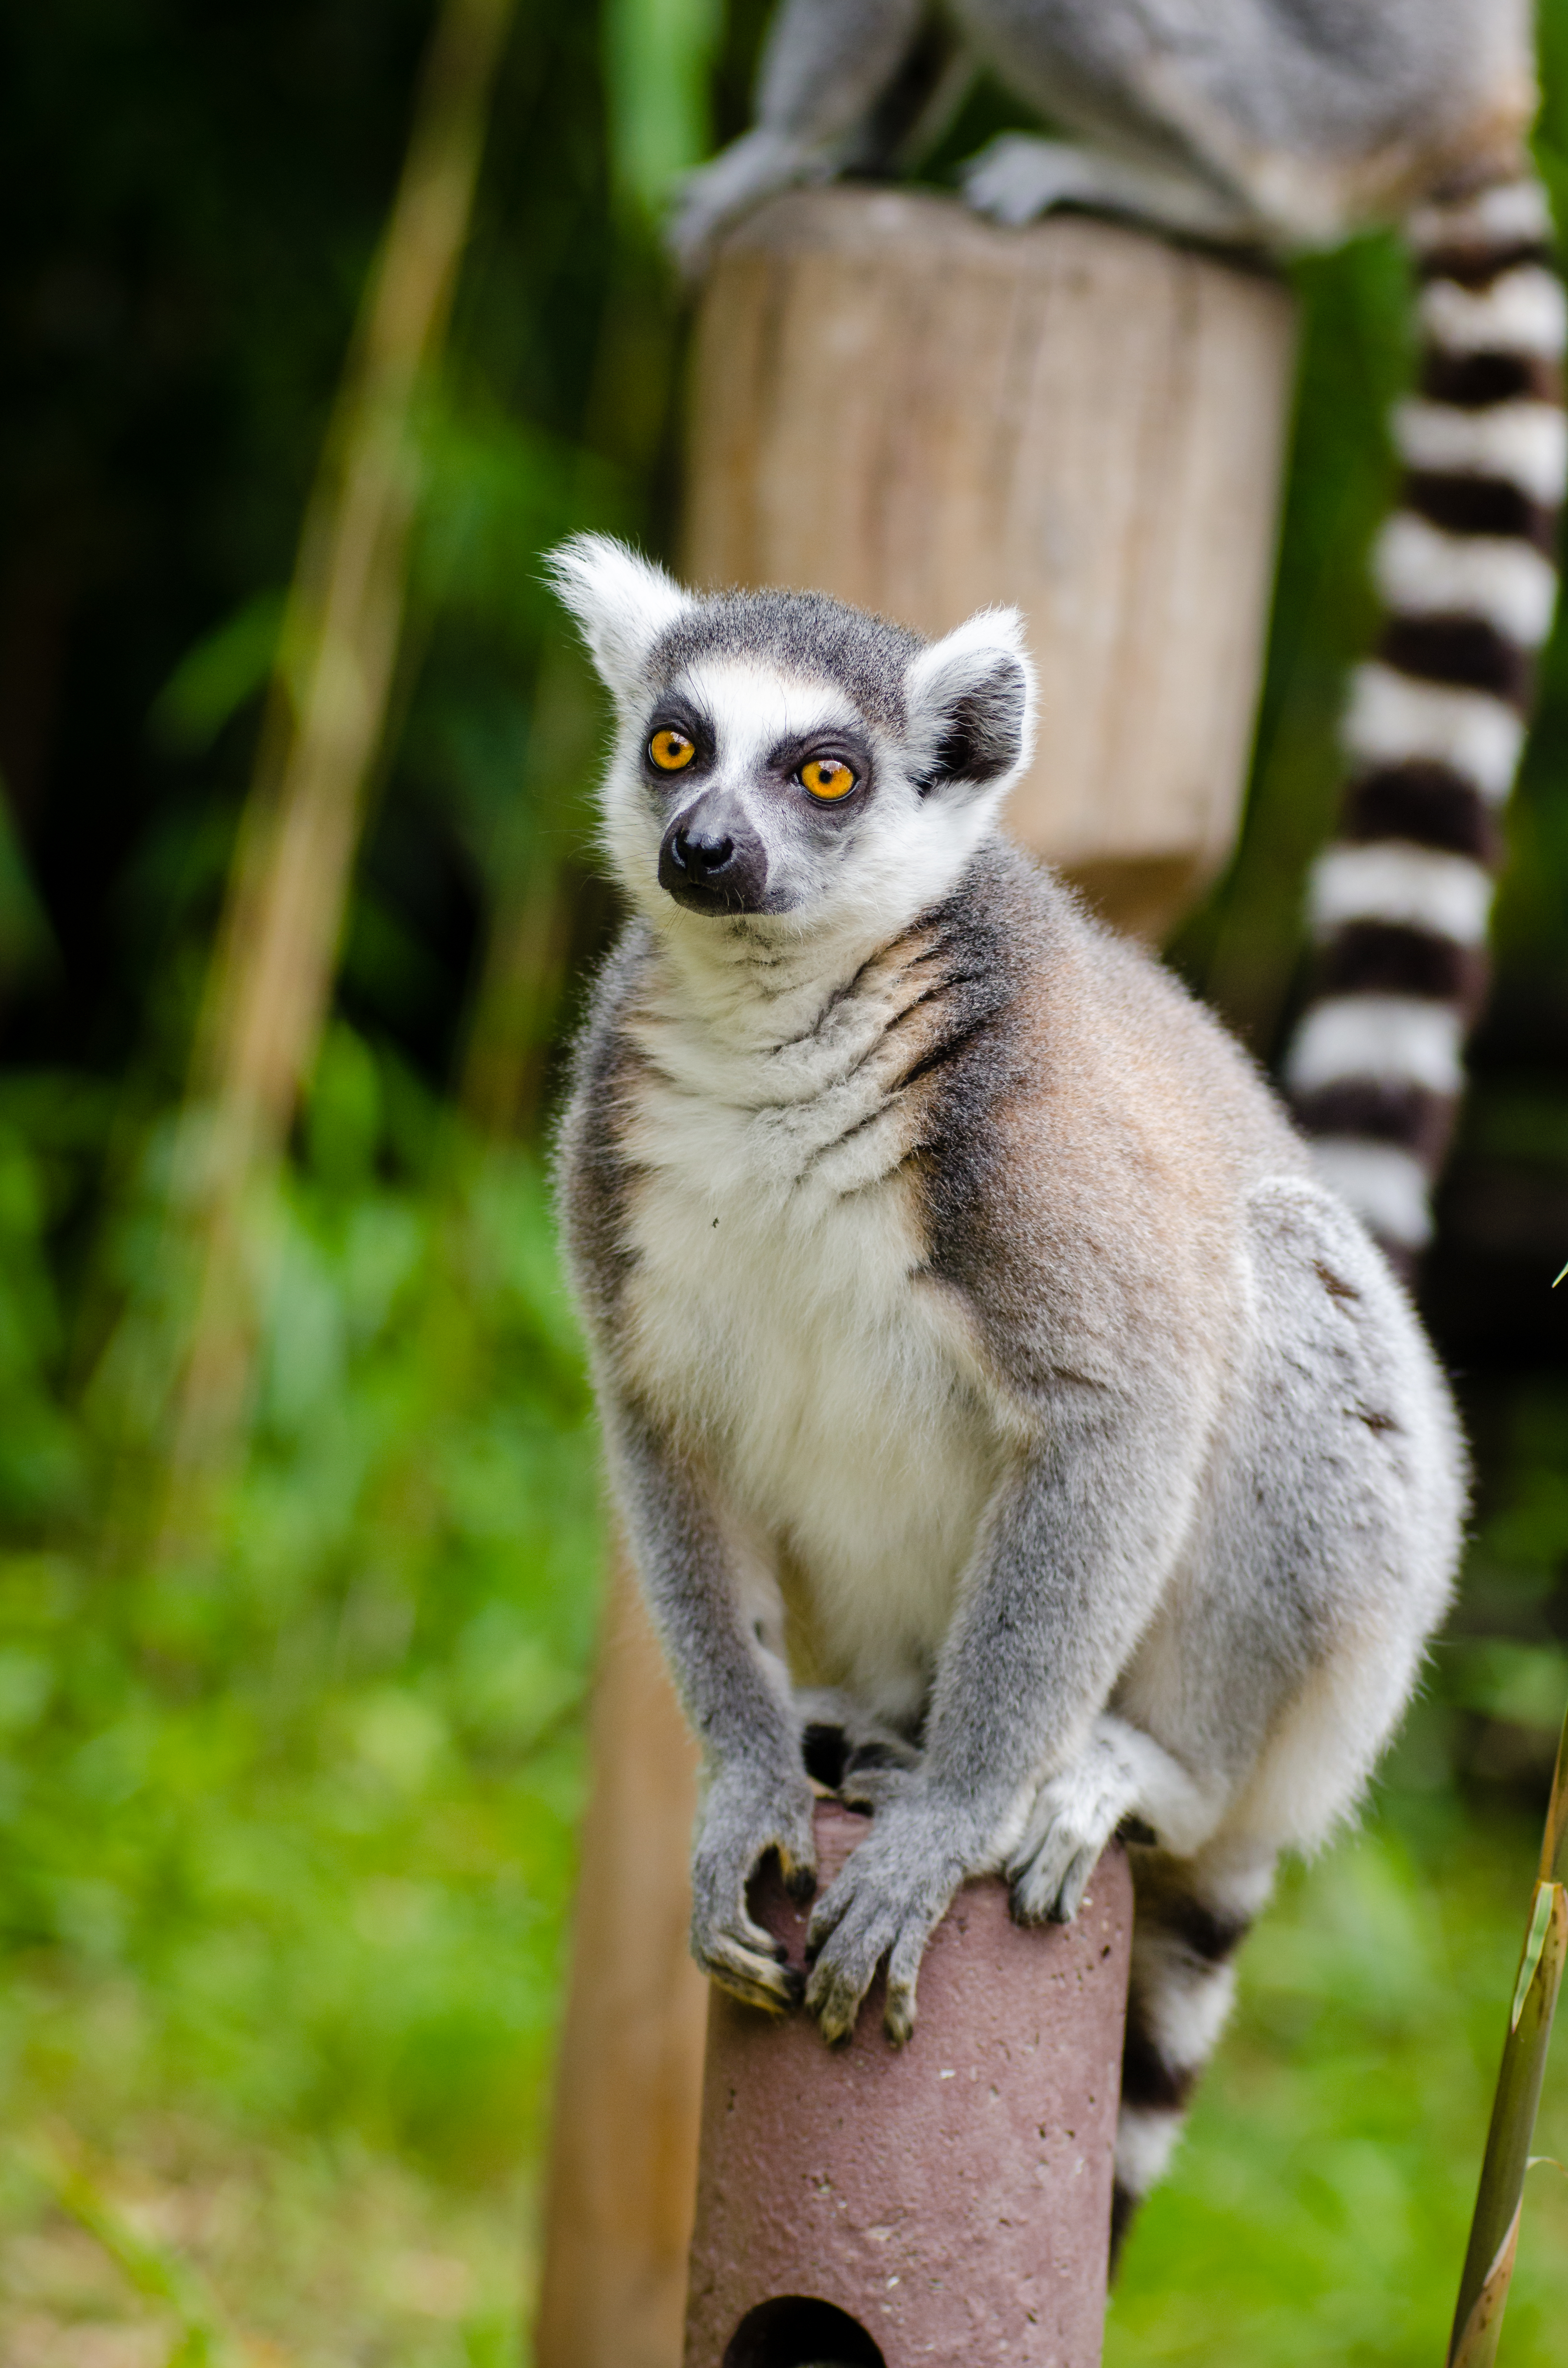
nature, animal, wildlife, zoo, mammal, fauna, primate, squirrel monkey, madagascar, vertebrate, lemur